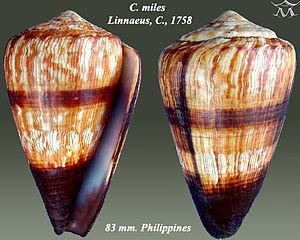
Le genre Conus rassemble à présent 626 espèces de « coquillages ». De très nombreuses espèces fossiles sont également connues. La plupart de ces espèces sont venimeuses et les plus grosses sont dangereuses pour l'homme.
Le cône soldat est une espèce de mollusques gastéropodes.